Kiliaen van Rensselaer (merchant)

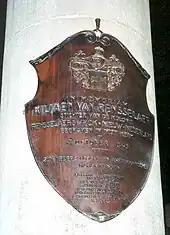
A white, cylindrical stone is marked with a copper-colored shield marking the burial place of Van Rensselaer, which includes Dutch text.

Van Rensselaer was married twice, first to his cousin Hillegonda van Bijler, on 23 July 1616. As the sole heir of her father Wolfert van Bijler (or Byllaer), she inherited 12,000 guilders. Hillegonda van Bijler was born around 1598, making her near the age of 18 at the time of her marriage to Van Rensselaer. The same year, the young husband purchased a couple of lots on the east side of the recently dug Keizersgracht in Amsterdam, between Marten and Wolven streets, where he built a house.